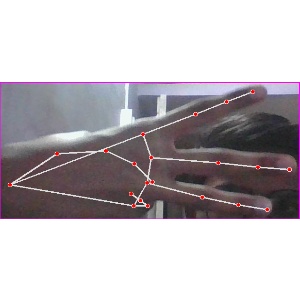
अक्षर: भ